Abbots Bromley Horn Dance

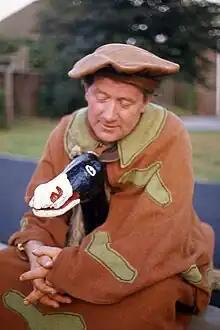
A man dressed in a faded red-and-brown outfit, with a wooden carving of a horse painted black and white

The Abbots Bromley Horn Dance is a folk dance which takes place each September in the village of Abbots Bromley in Staffordshire, England. It is performed by ten dancers, accompanied by a musician playing an accordion and a youth with a triangle. Six of the dancers carry reindeer horns; the remaining four take the roles of a hobby horse, Maid Marian, a fool, and a youth with a bow and arrow. On Wakes Monday the performers dance around the parish all day, beginning early in the morning at the parish church where the horns are stored.